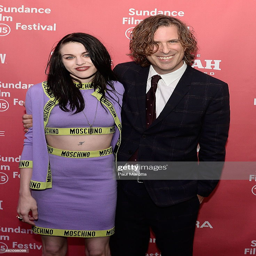
celebrity and director , attend person